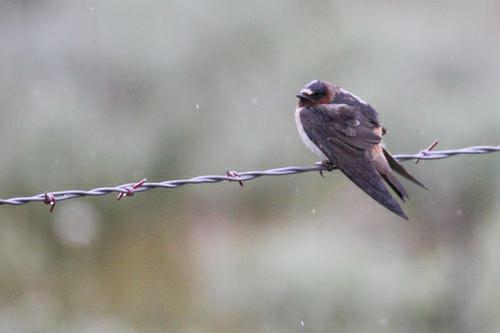
A photo of a cliff swallow